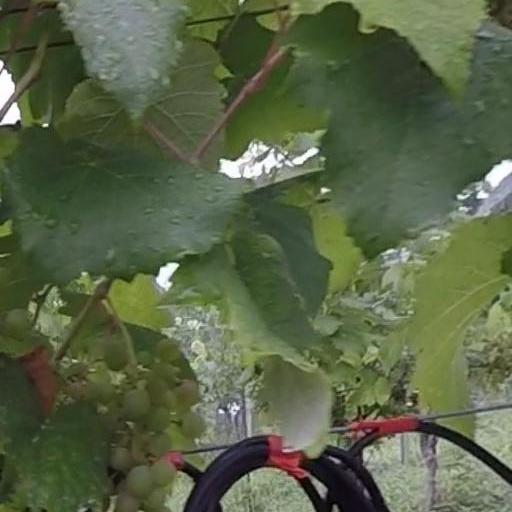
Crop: grape